Rēzekne

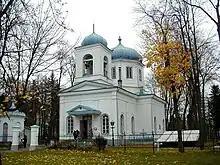
Orthodox Church of the Birth of Holy Jesus' Mother

The construction of the church dates back to 1840, though it was not consecrated until 1846. In 1854, it was closed for reconstruction. After a two-year reconstruction period the church obtained its definitive look.